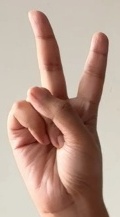
ASL sign: 2